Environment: real
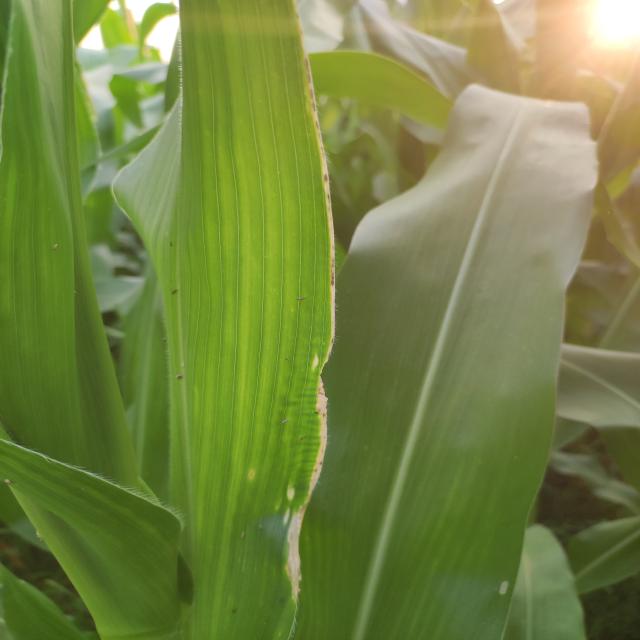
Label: northern_corn_leaf_blight